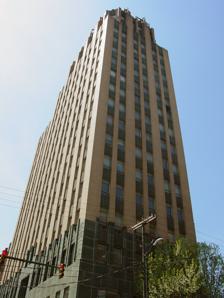
Building: Allied Arts Building
Country: United States of America
Year built: 1931
Historic commercial building in Virginia, United States This article is about the building in Lynchburg, Virginia. For the building in Los Angeles, California, see Singer Building (Los Angeles) . United States historic place Allied Arts Building U.S. National Register of Historic Places U.S. Historic district Contributing property Virginia Landmarks Register Allied Arts Building Show map of Virginia Show map of the United States Location 725 Church St., Lynchburg, Virginia Coordinates 37°24′52″N 79°8′39″W / 37.41444°N 79.14417°W / 37.41444; -79.14417 Area less than one acre Built 1929 ( 1929 ) Architect Johnson, Stanhope S.; Staples, Addison Architectural style Art Deco NRHP reference No. 85003203 VLR No. 118-0110 Significant dates Added to NRHP December 19, 1985 Designated VLR April 16, 1985 The Allied Arts Building is a historic high-rise building located at 725 Church Street in Lynchburg, Virginia . It is currently being remodeled for apartments. Construction of the building began in 1929 and was completed in 1931, and it was designed by Stanhope S. Johnson and Addison Staples . The 17-story, 40-foot (12 m) by 132-foot (40 m) building was the tallest building in Lynchburg until completion of the Bank of the James Building in 1972. It is steel framed and faced in yellow brick and greenstone in Art Deco style. Its outer shape and design is very similar to that of the Central National Bank in Richmond, Virginia . It was listed on the National Register of Historic Places in 1985. It is located in the Court House Hill-Downtown Historic District . See also Central National Bank (Richmond, Virginia) References